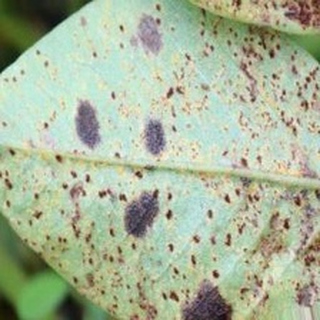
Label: groundnut_rust